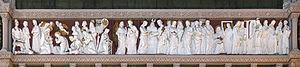
Église Nativité-de-la-Sainte-Vierge-d’Hochelaga, Montréal, Québec, Canada. La frise monumentale du côté nord de la nef.
L'église de la Nativité-de-la-Sainte-Vierge-d’Hochelaga est une église catholique située dans le quartier Hochelaga de l'arrondissement Mercier–Hochelaga-Maisonneuve à Montréal. Son adresse est le 1855, rue Dézery. Sa construction fut terminée en 1924.